Sky position (RA, Dec in degrees): 243.799, 8.85
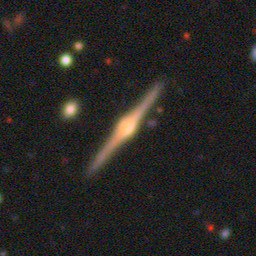
Galaxy morphology: Edge-on Galaxies with Bulge